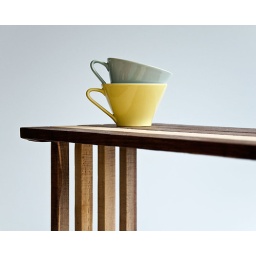
A bedside table designed to work as a laptop table. Handmade of solid walnut and maple by Less&amp;amp;More